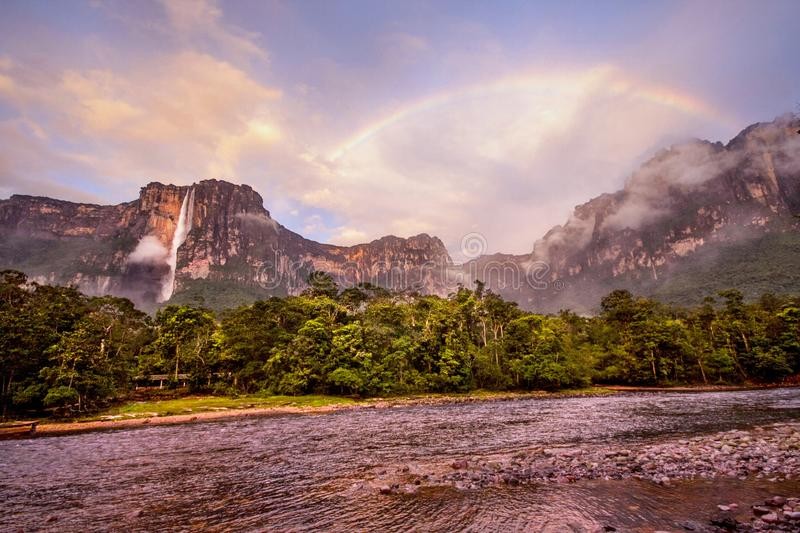
Landmark: Angel Falls